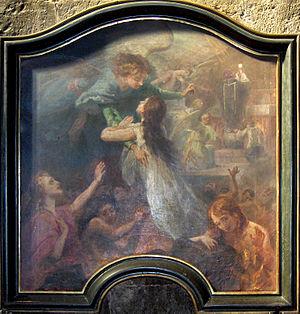
Luigi Morgari, né en 1857 à Turin, et mort en 1935, est un peintre italien, principalement de fresques sur des thèmes religieux.